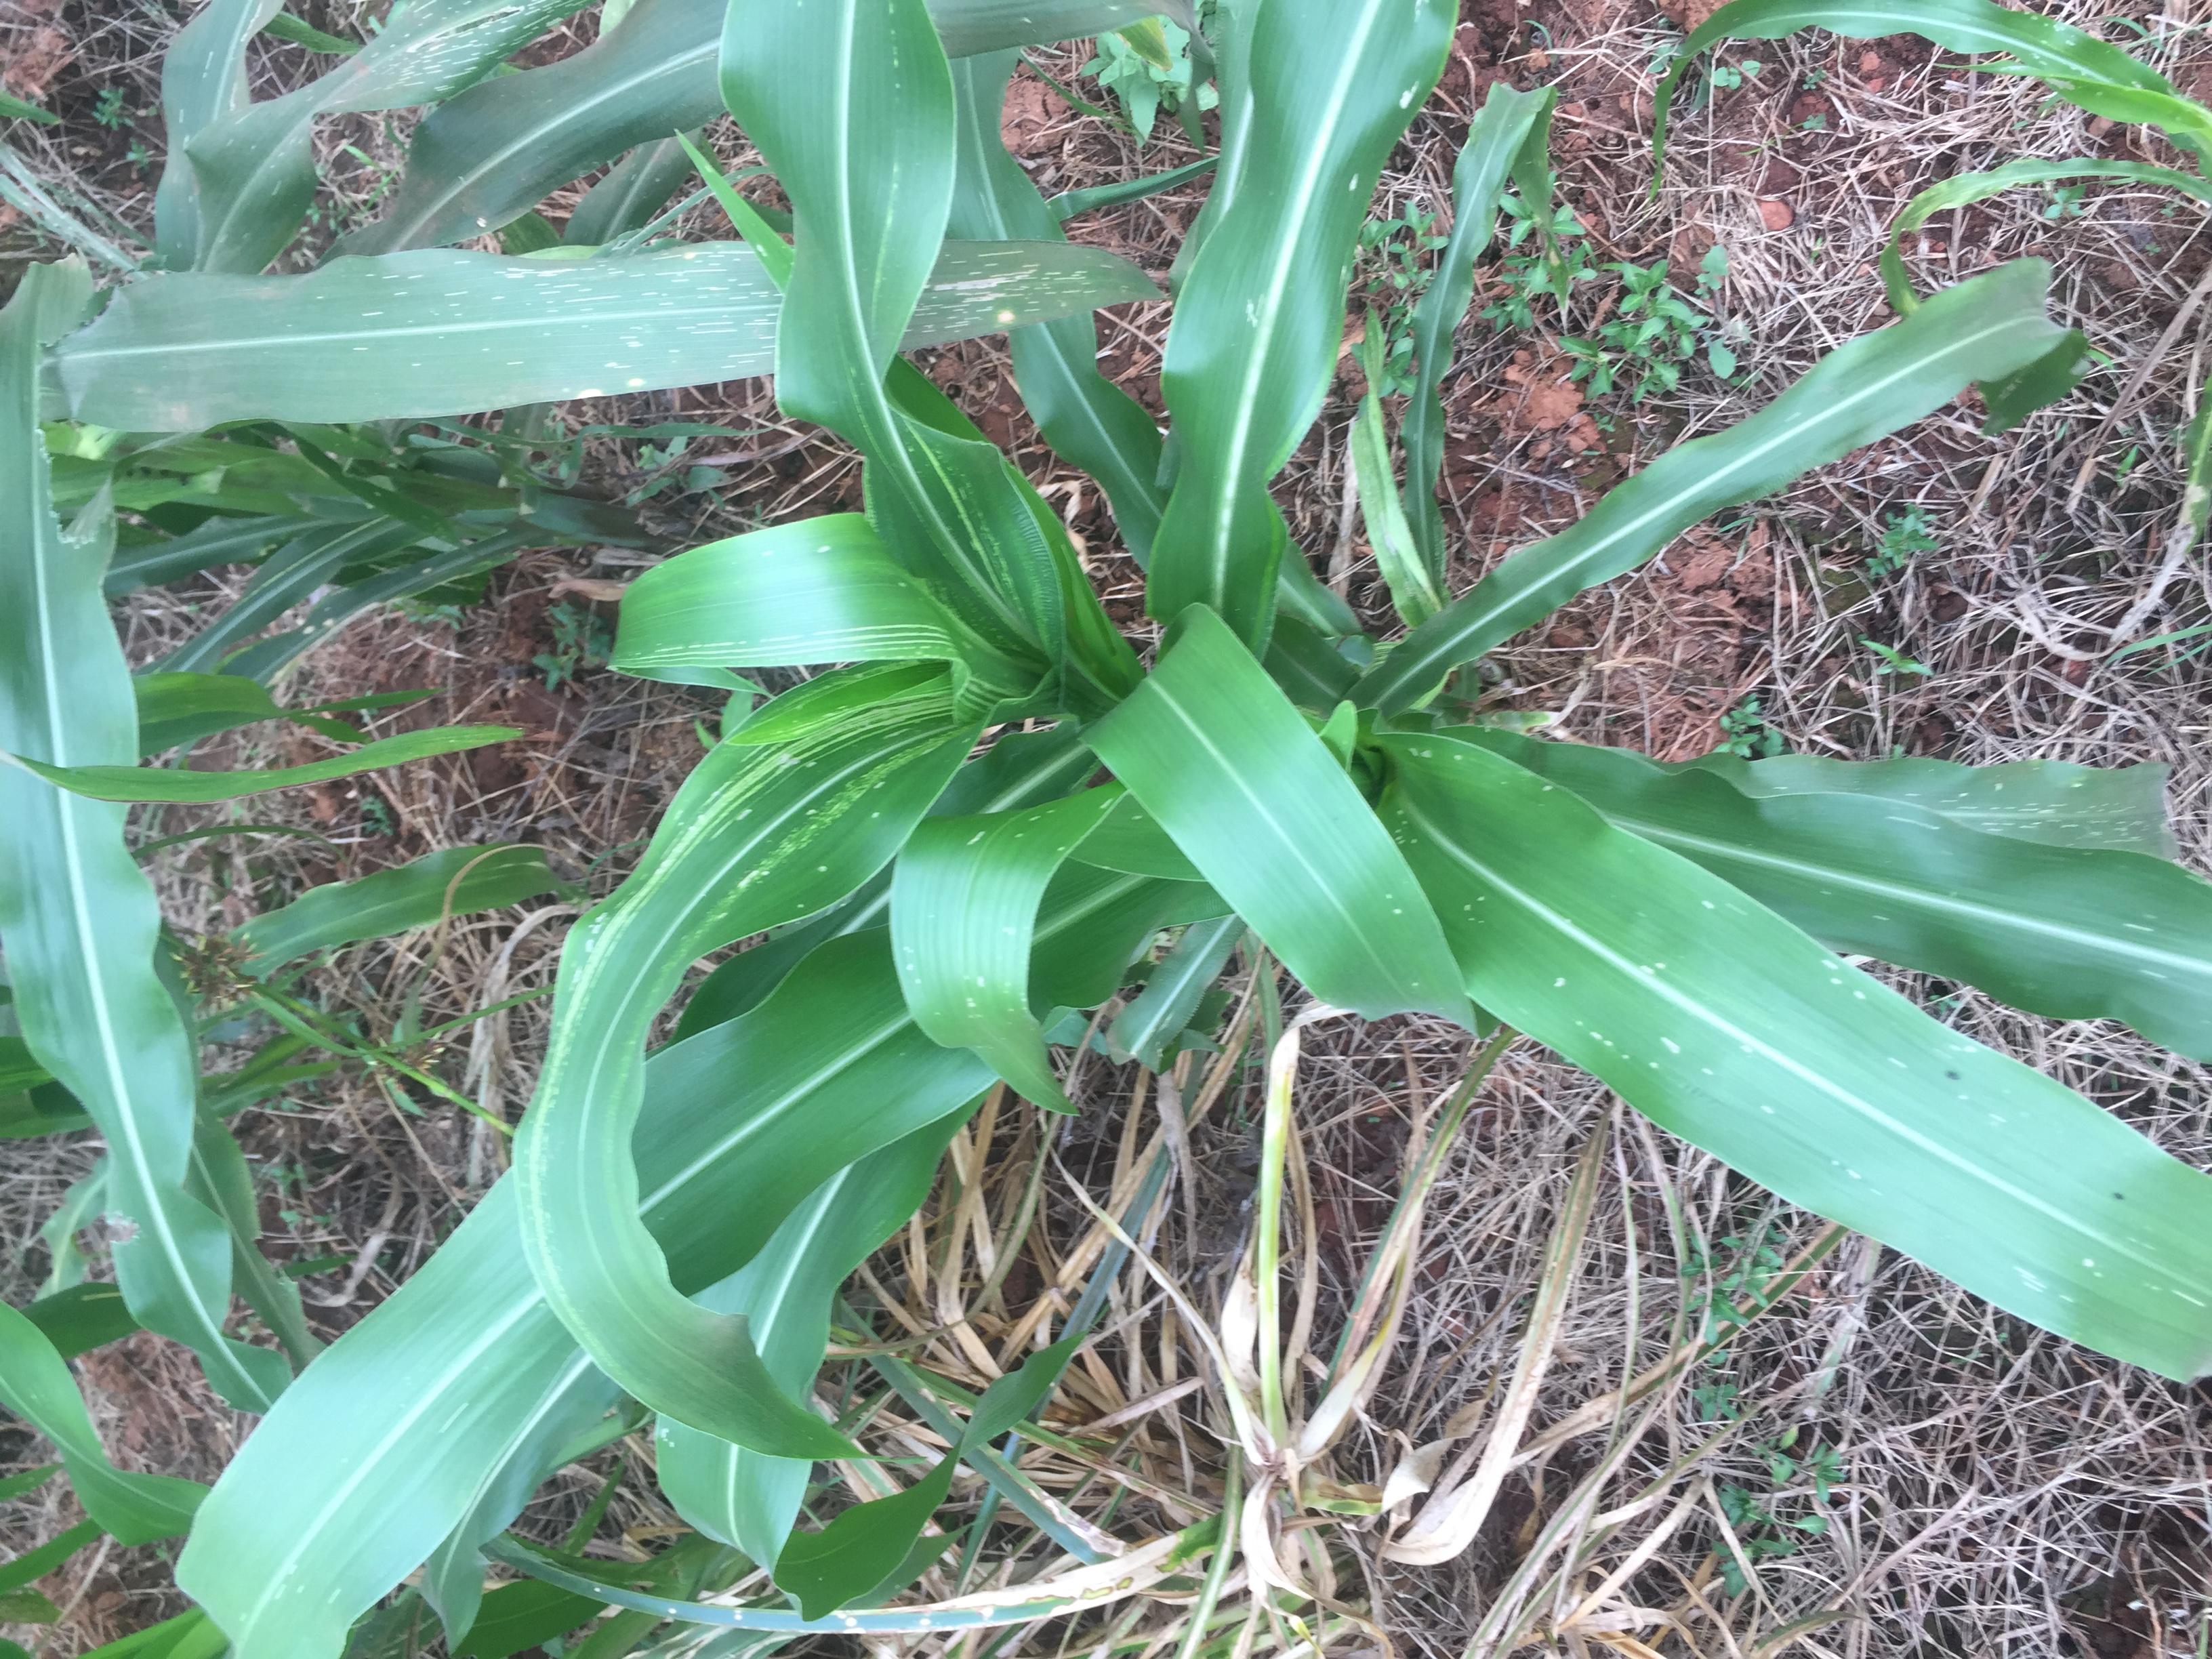
Label: helminthosporium_leaf_blight